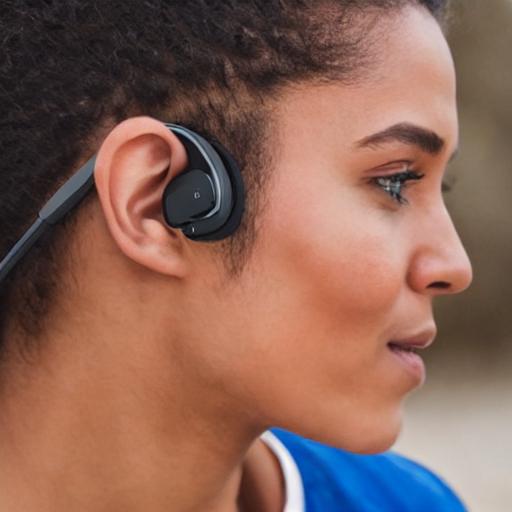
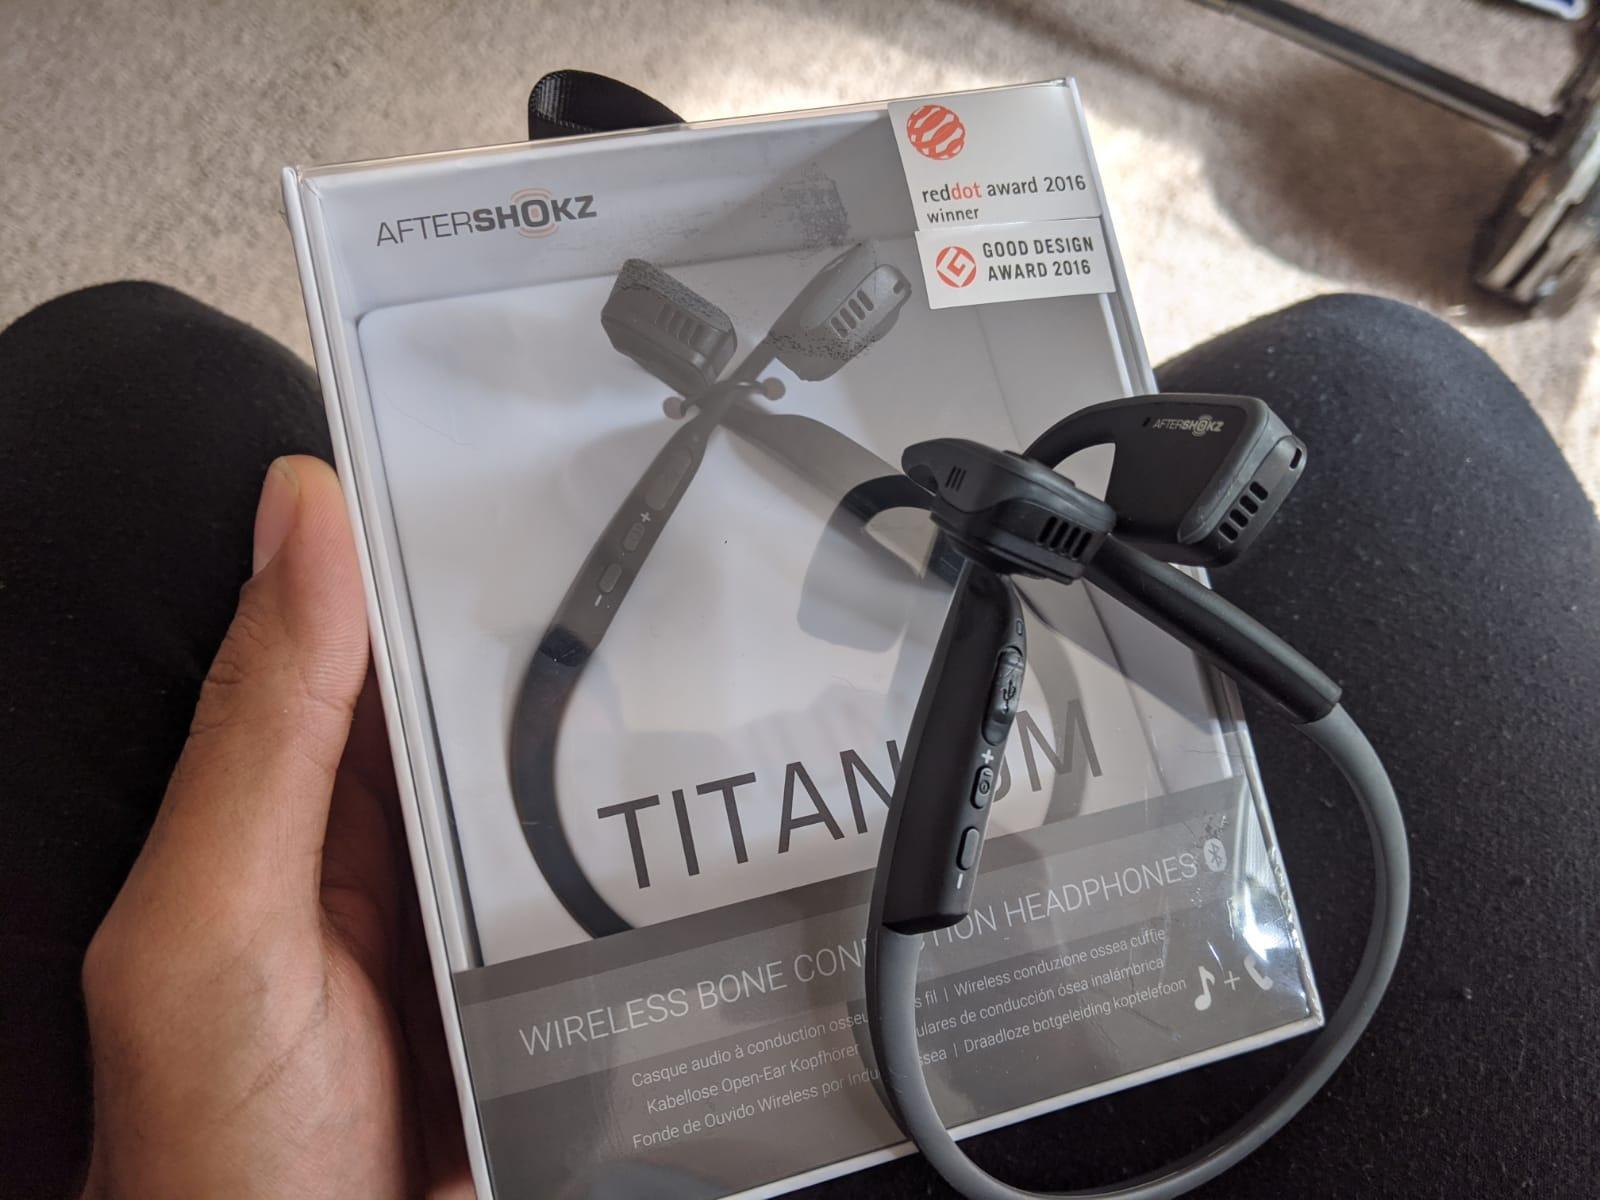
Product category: headphones
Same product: no